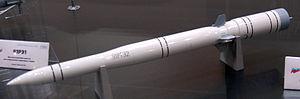
Le missile 3M-54 Kalibr, également connu sous la désignation 3M14 Biryuza, est un système de missiles multi-rôles développé par le bureau d'étude Novator d'abord pour la marine soviétique puis l'armée russe et l'aviation. Son code OTAN est SS-N-27 Sizzler et SS-N-30. Ses missions : lutte antinavire, missile de croisière pour cible terrestre, lutte anti-sous-marine.